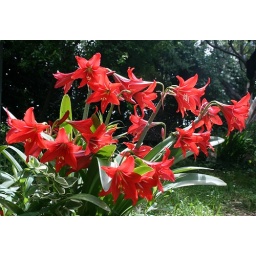
Not a Christmas pot plant in Montenegro - Huge clumps explode into bloom in late April and May.